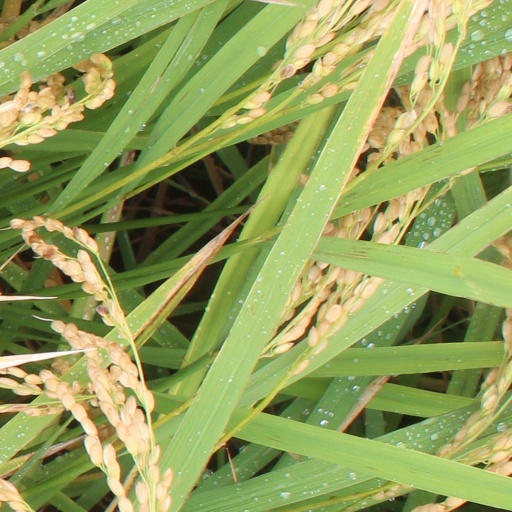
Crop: rice